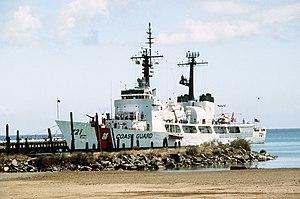
La marine nigériane est la branche de marine de guerre des forces armées nigérianes. Elle fait partie des plus grandes marines du continent africain, composée de plusieurs milliers de personnels, dont ceux de la garde-côtes.